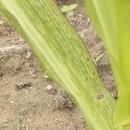
Crop: Maize
Condition: rust-d